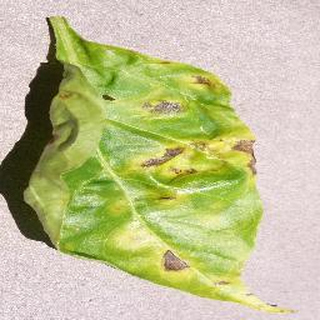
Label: bell_pepper_bacterial_spot